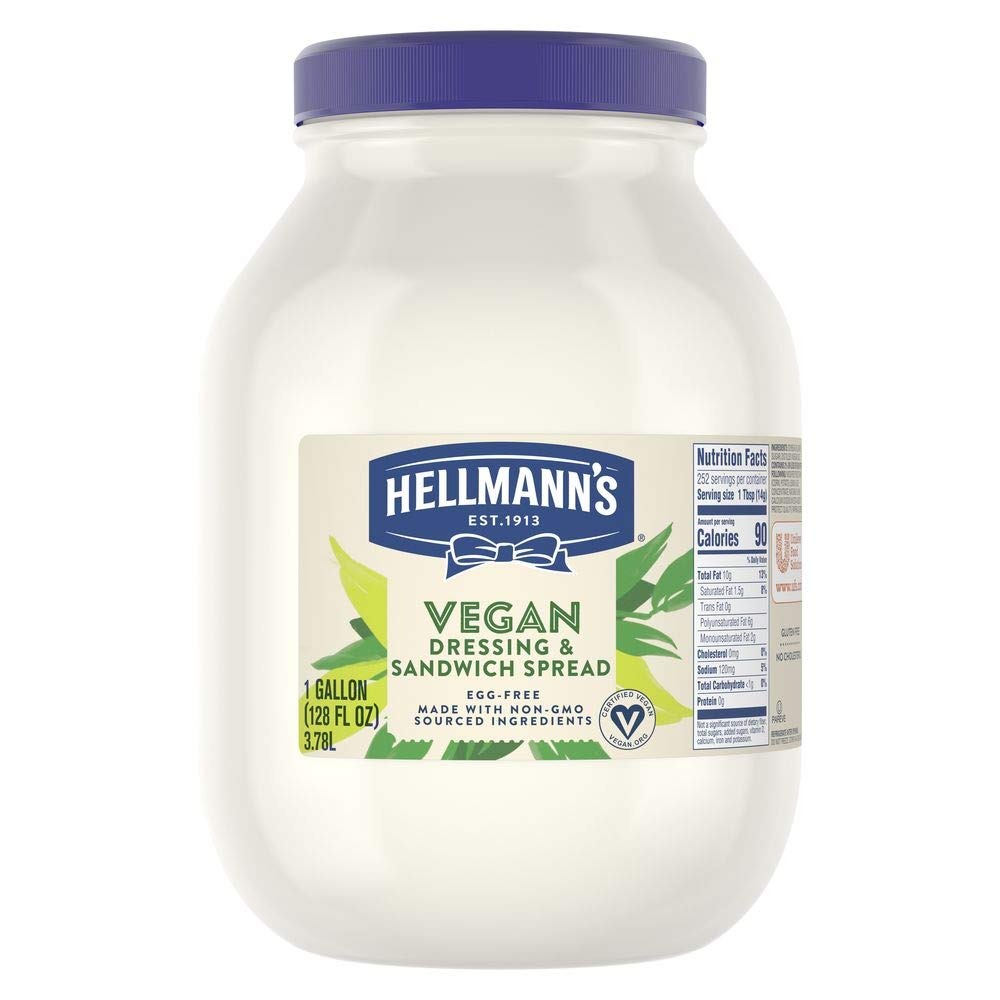
Item Name: Hellmann's Vegan Mayonnaise Jar Made with Non GMO Sourced Ingredients, No Artificial Flavors or Colors, No Cholesterol, Gluten Free, 1 gallon, Pack of 4
Bullet Point: Created by chefs for chefs
Value: 512.0
Unit: Fl Oz

Price: 128.32